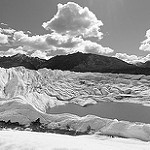
Label: B & W